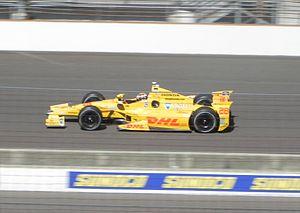
Ryan Hunter-Reay, né le 17 décembre 1980 à Dallas, Texas, est un pilote automobile américain.